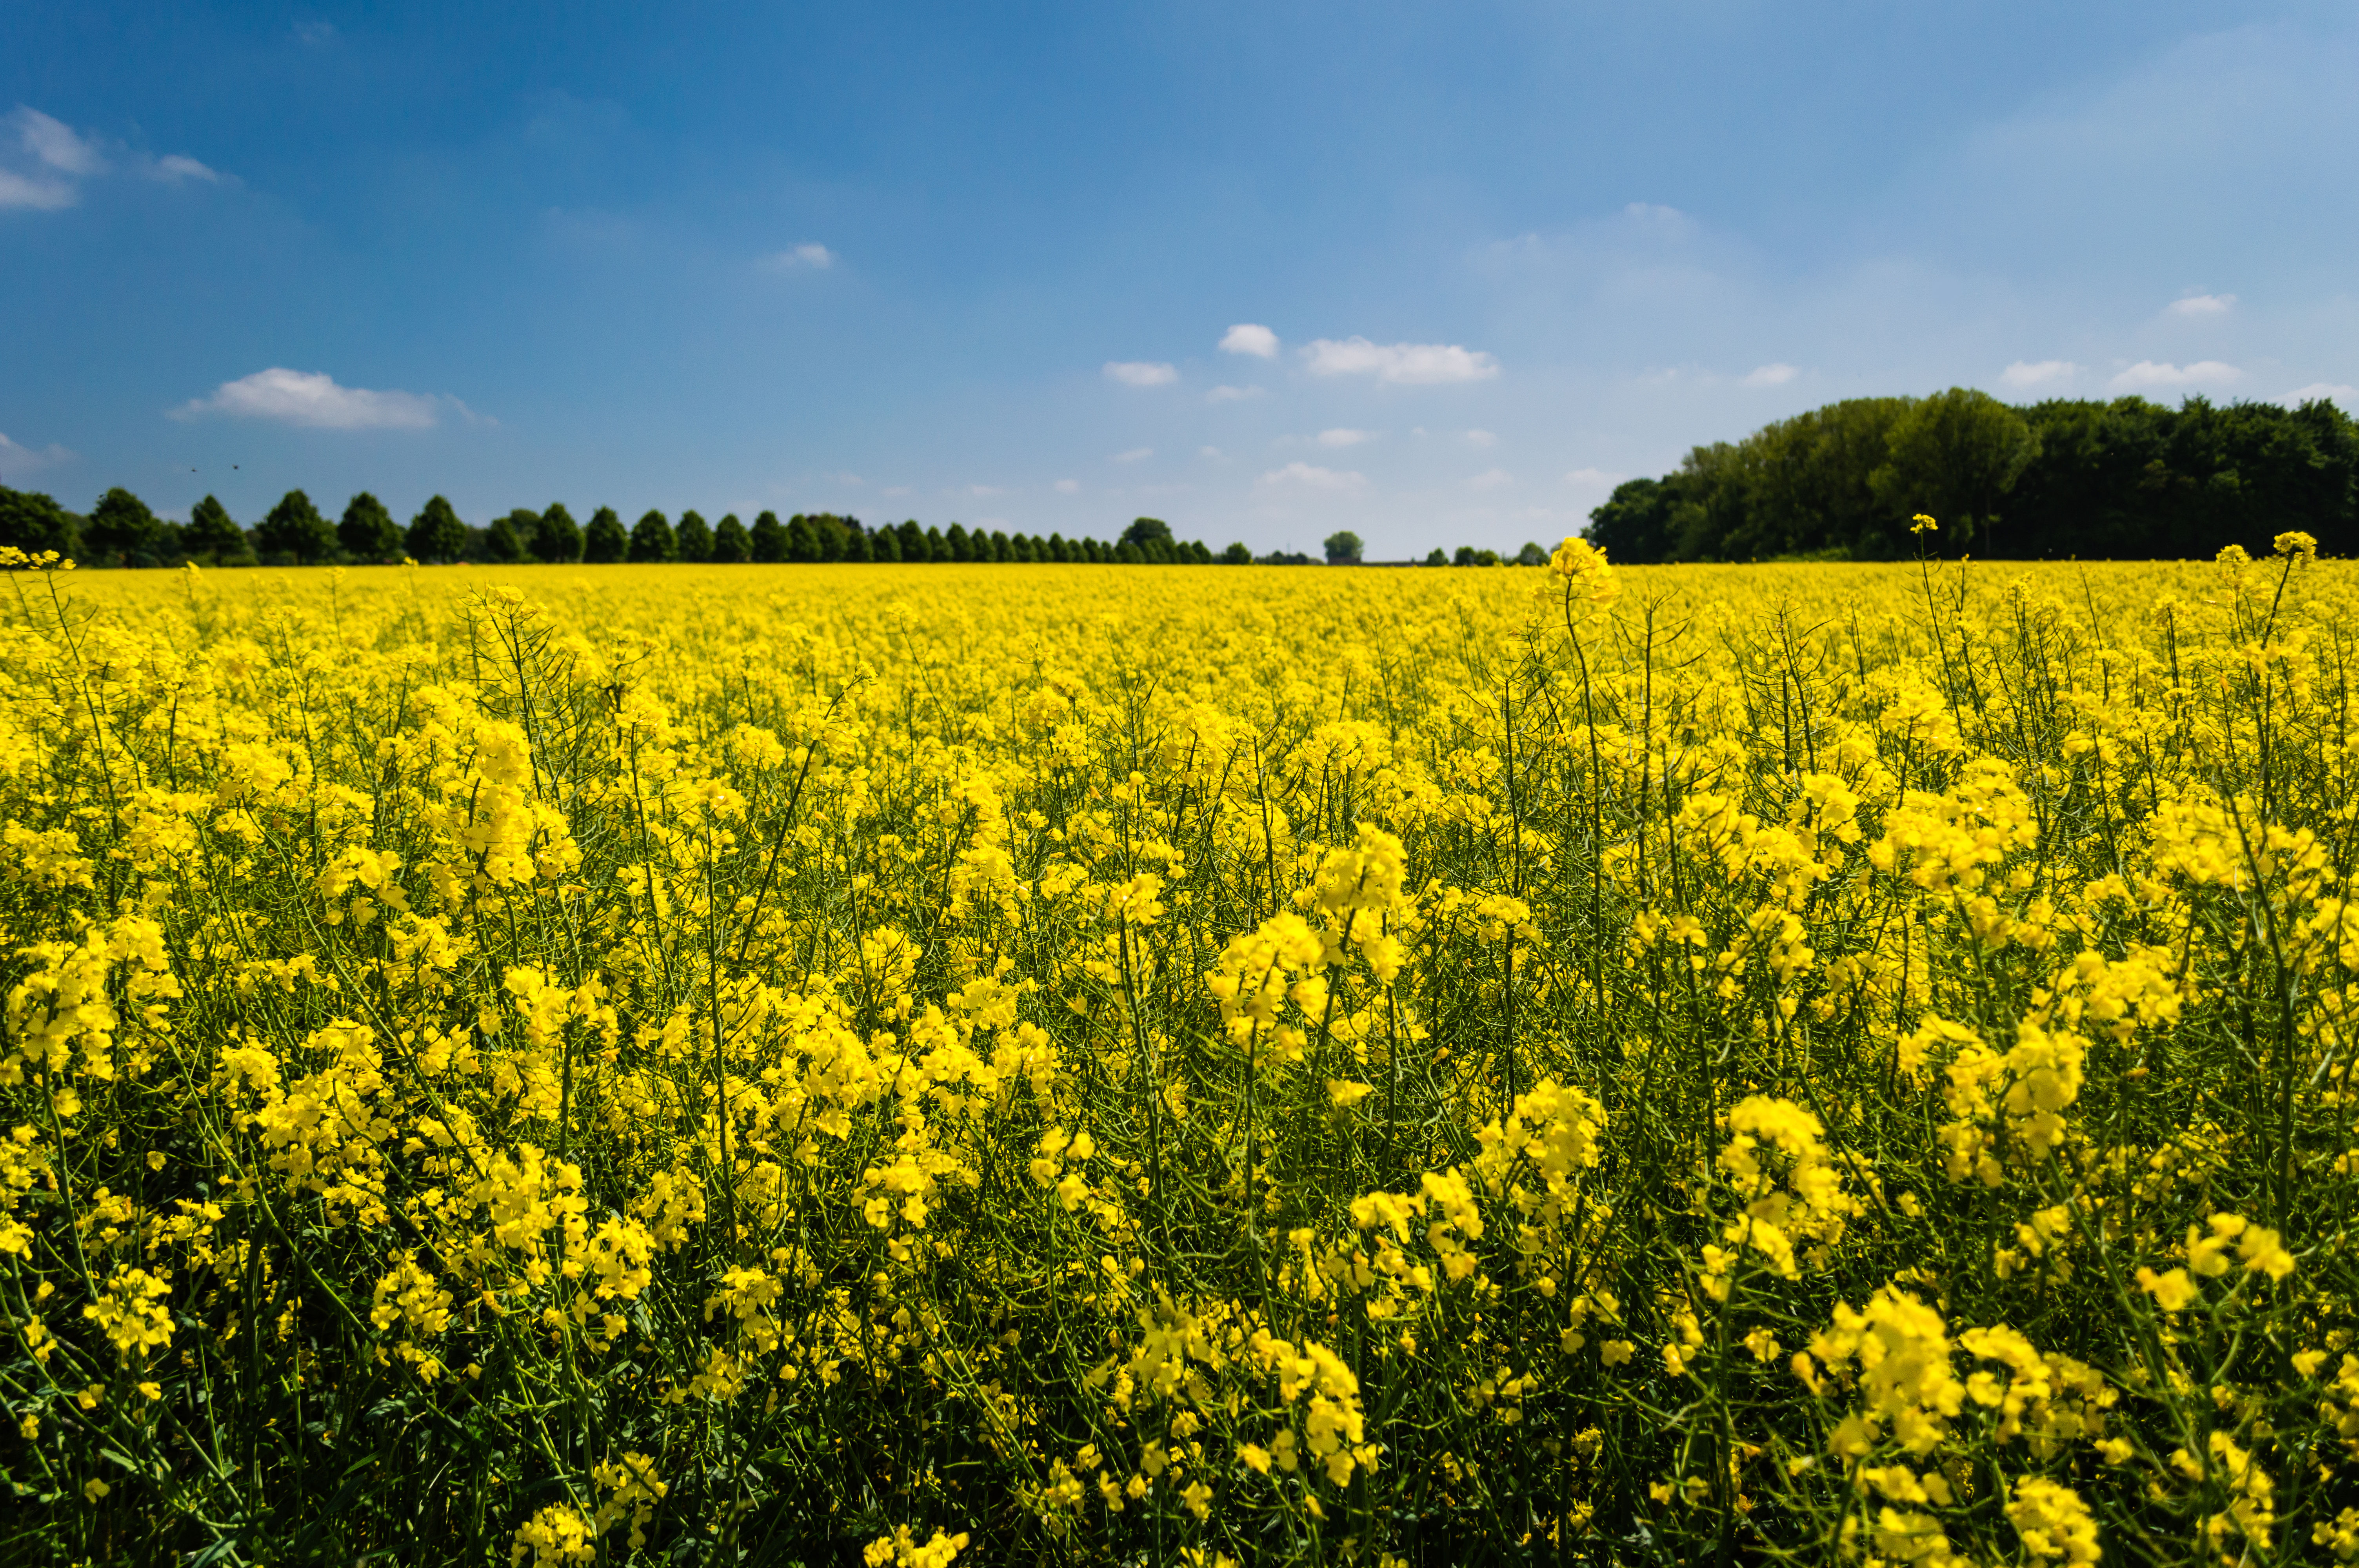
landscape, plant, field, farm, meadow, prairie, countryside, flower, rural, food, produce, vegetable, crop, yellow, agriculture, flora, plain, rapeseed, wildflower, flowers, outdoors, canola, brassica, rural area, flowering plant, grass family, land plant, mustard plant, mustard and cabbage family, brassica rapa